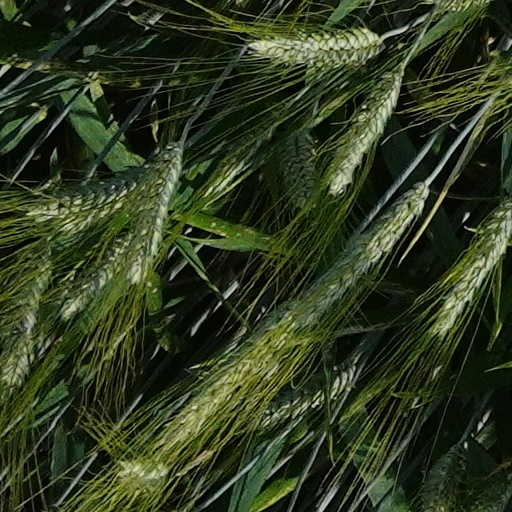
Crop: wheat